Chan Road

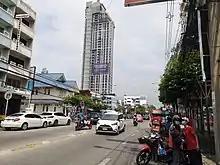
Chan Road in mid-2022

Chan Road, also known as Trok Chan, is a road and neighbourhood in Bangkok. It's a separate from Nang Linchi road in the area of Thung Maha Mek sub-district, Sathon district and runs through Chan - Naradhiwas intersection where it cuts across Naradhiwas Rajanagarindra road. In this phase, it also acts as a line between Sathon district's Thung Wat Don and Yan Nawa district's Chong Nonsi sub-district, then through two more intersections were Tai Duan Chan junction and Sathu - Chan junction as far as end at Trok Chan junction, where it combined with Charoen Krung road in the area of Wat Phraya Krai sub-district, Bang Kho Laem district, total distance is 7.0 km (4.3 mi). At the end of the road on Charoen Krung side is close to two historic sites are Asiatique The Riverfront, originally, it was the location of the Danish maritime navigation company East Asiatic Company and Protestant Cemetery, include another place of education is Shrewsbury International School.